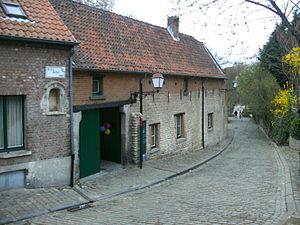
Fermette 't Hoeveke à Evere - façade avant
't Hoeveke est une fermette bâtie en 1638 sur le territoire de la commune actuelle d'Evere en Belgique. Elle constitue le patrimoine rural le plus ancien de la commune. Depuis 1997, c'est un monument classé au patrimoine immobilier de la Région de Bruxelles-Capitale.
Ci-dessous, une vue d'ensemble du patrimoine protégé par la Région de Bruxelles-Capitale à Evere. Le patrimoine protégé fait partie du patrimoine culturel en Belgique.